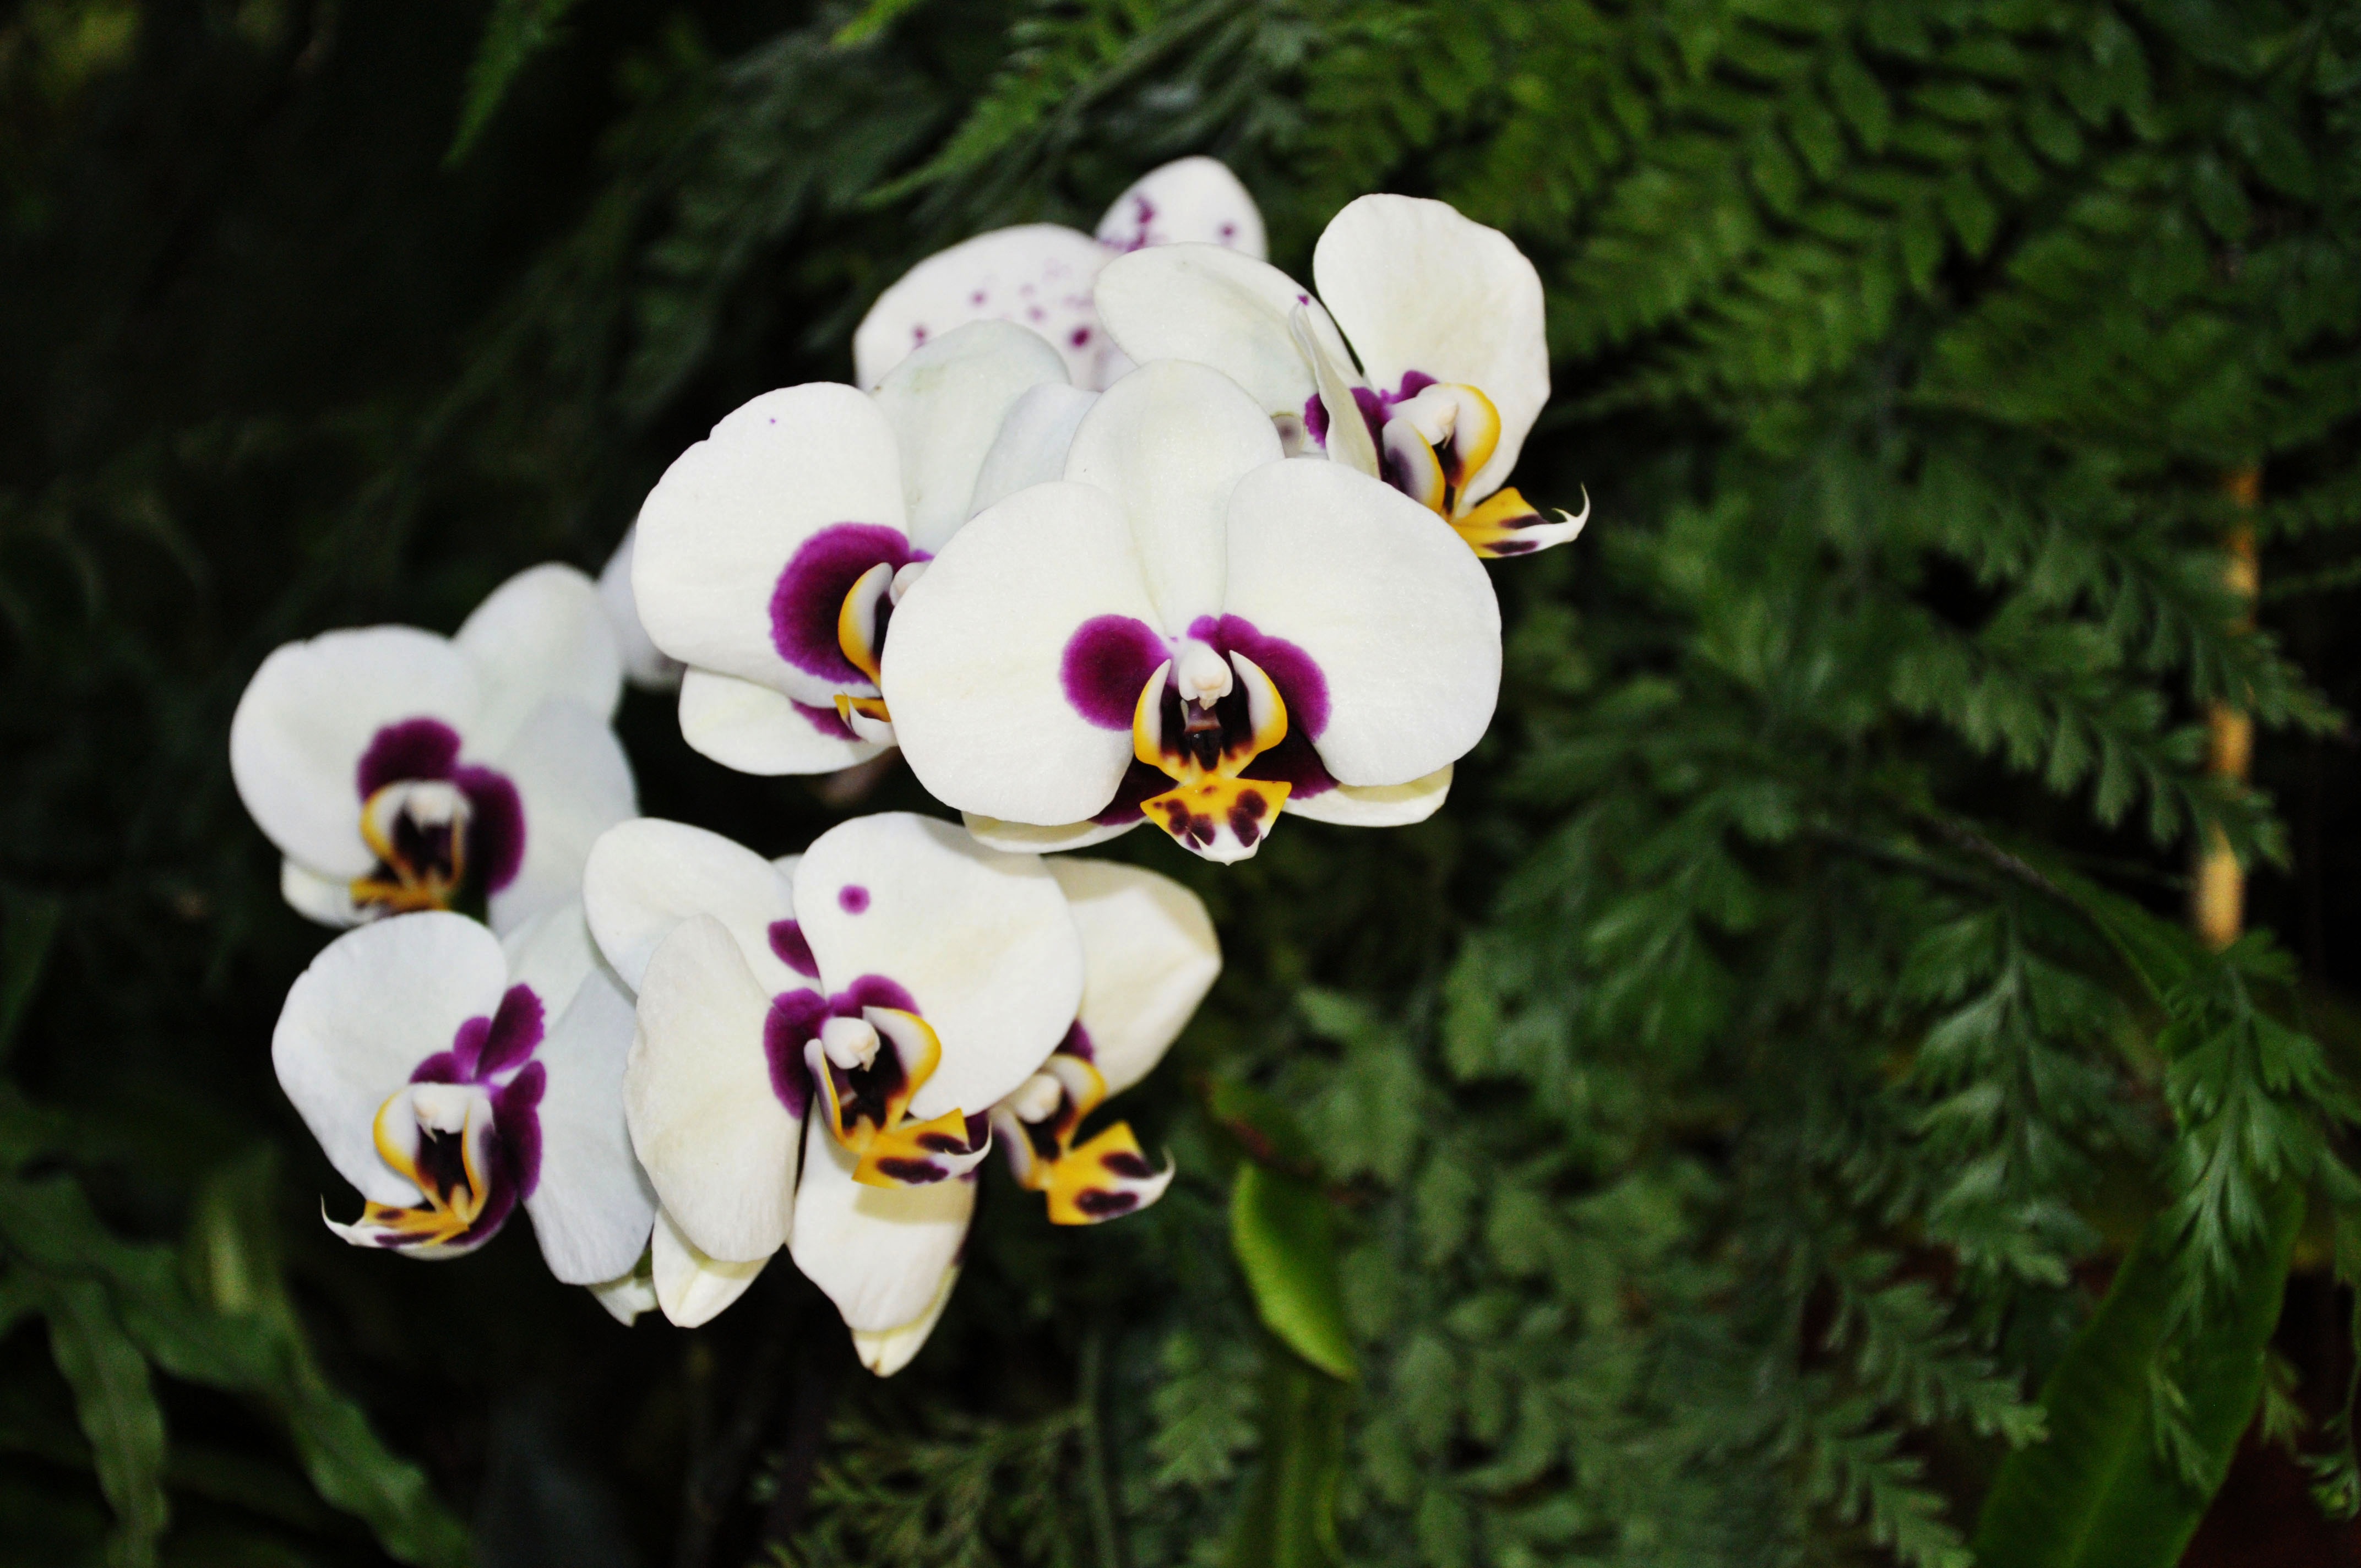
nature, blossom, plant, flower, bloom, floral, green, color, natural, botany, blooming, colorful, garden, flora, orchid, wildflower, colour, eye, macro photography, flowering plant, land plant